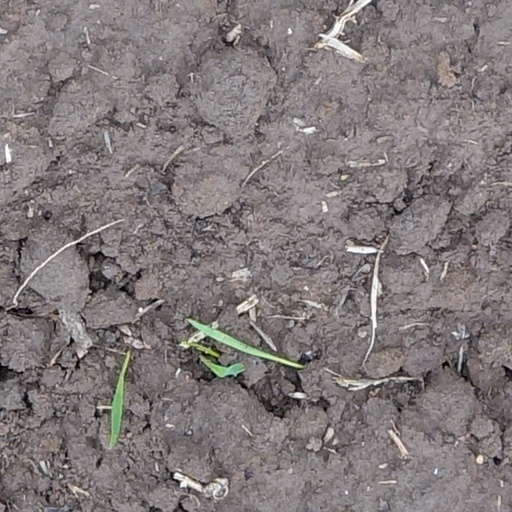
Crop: wheat